Power (1986 film)

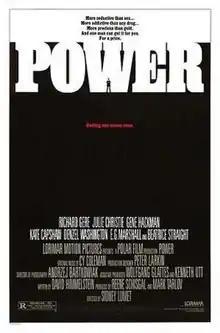
Theatrical release poster

Power is a 1986 American political drama film directed by Sidney Lumet and starring Richard Gere. The original screenplay by David Himmelstein focuses on political corruption and how power affects both those who wield it and the people they try to control.